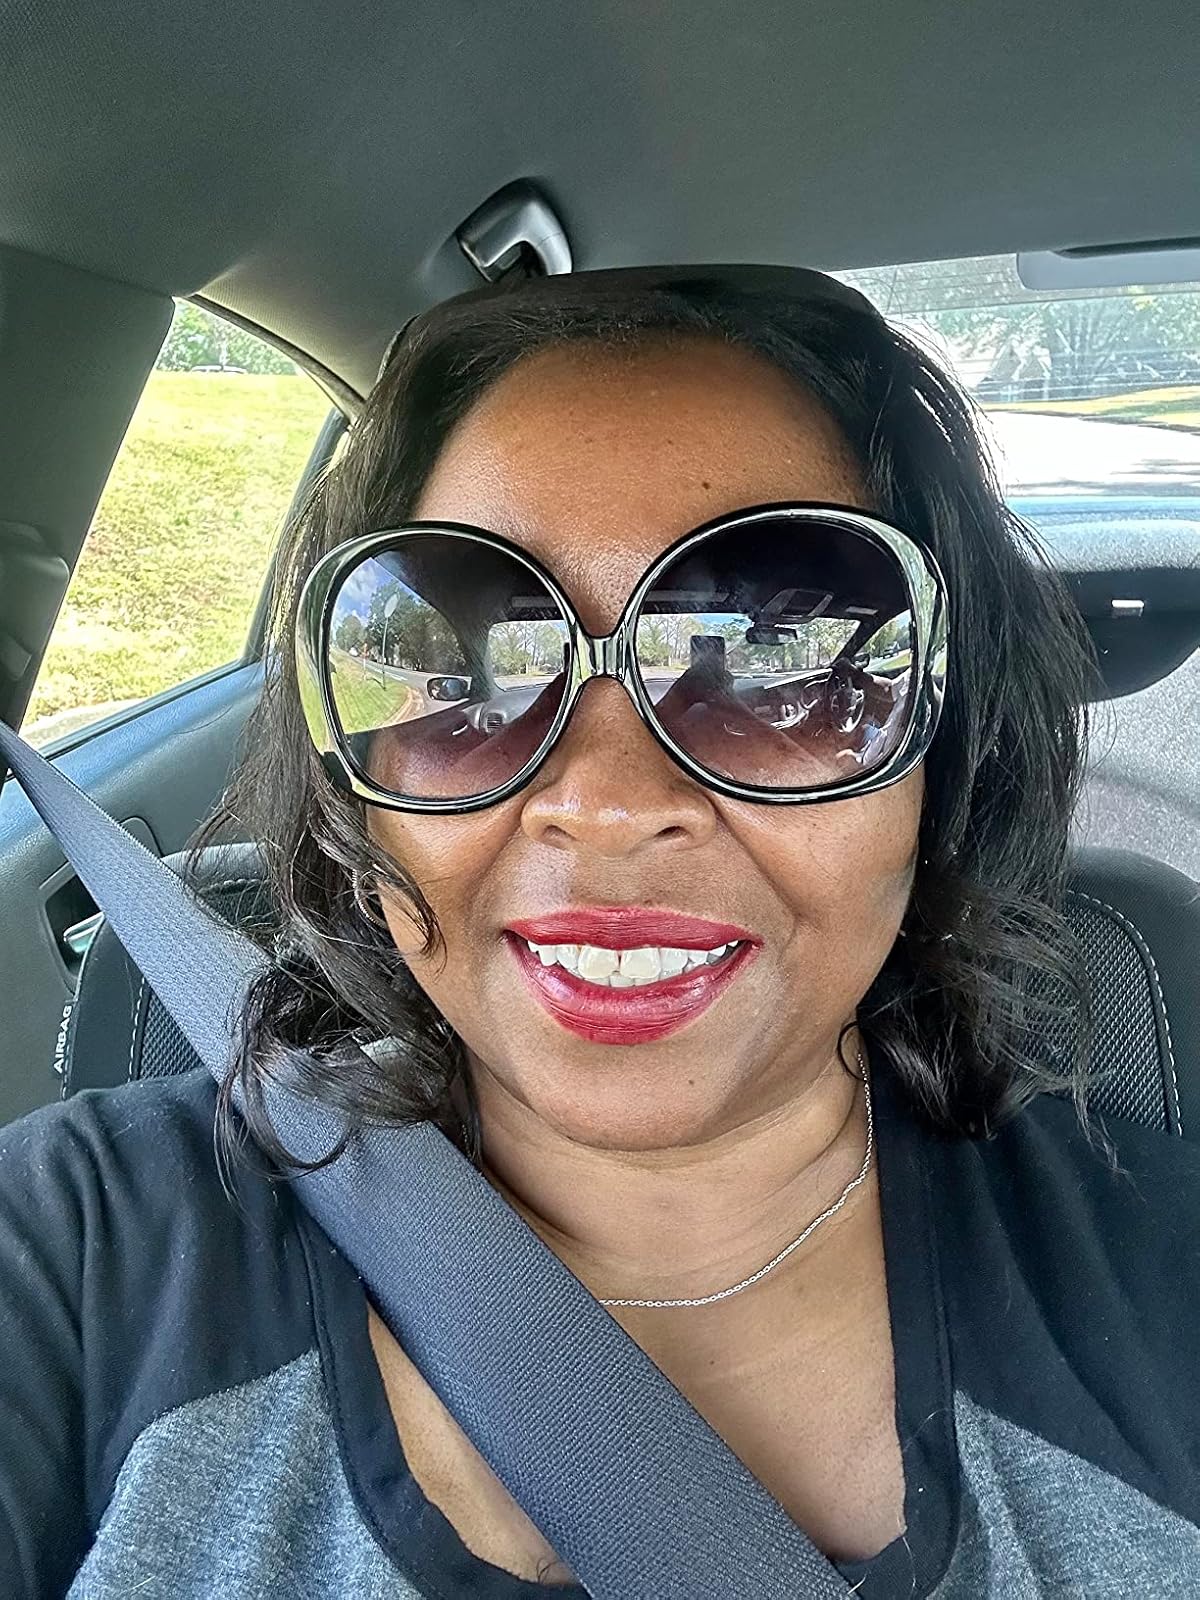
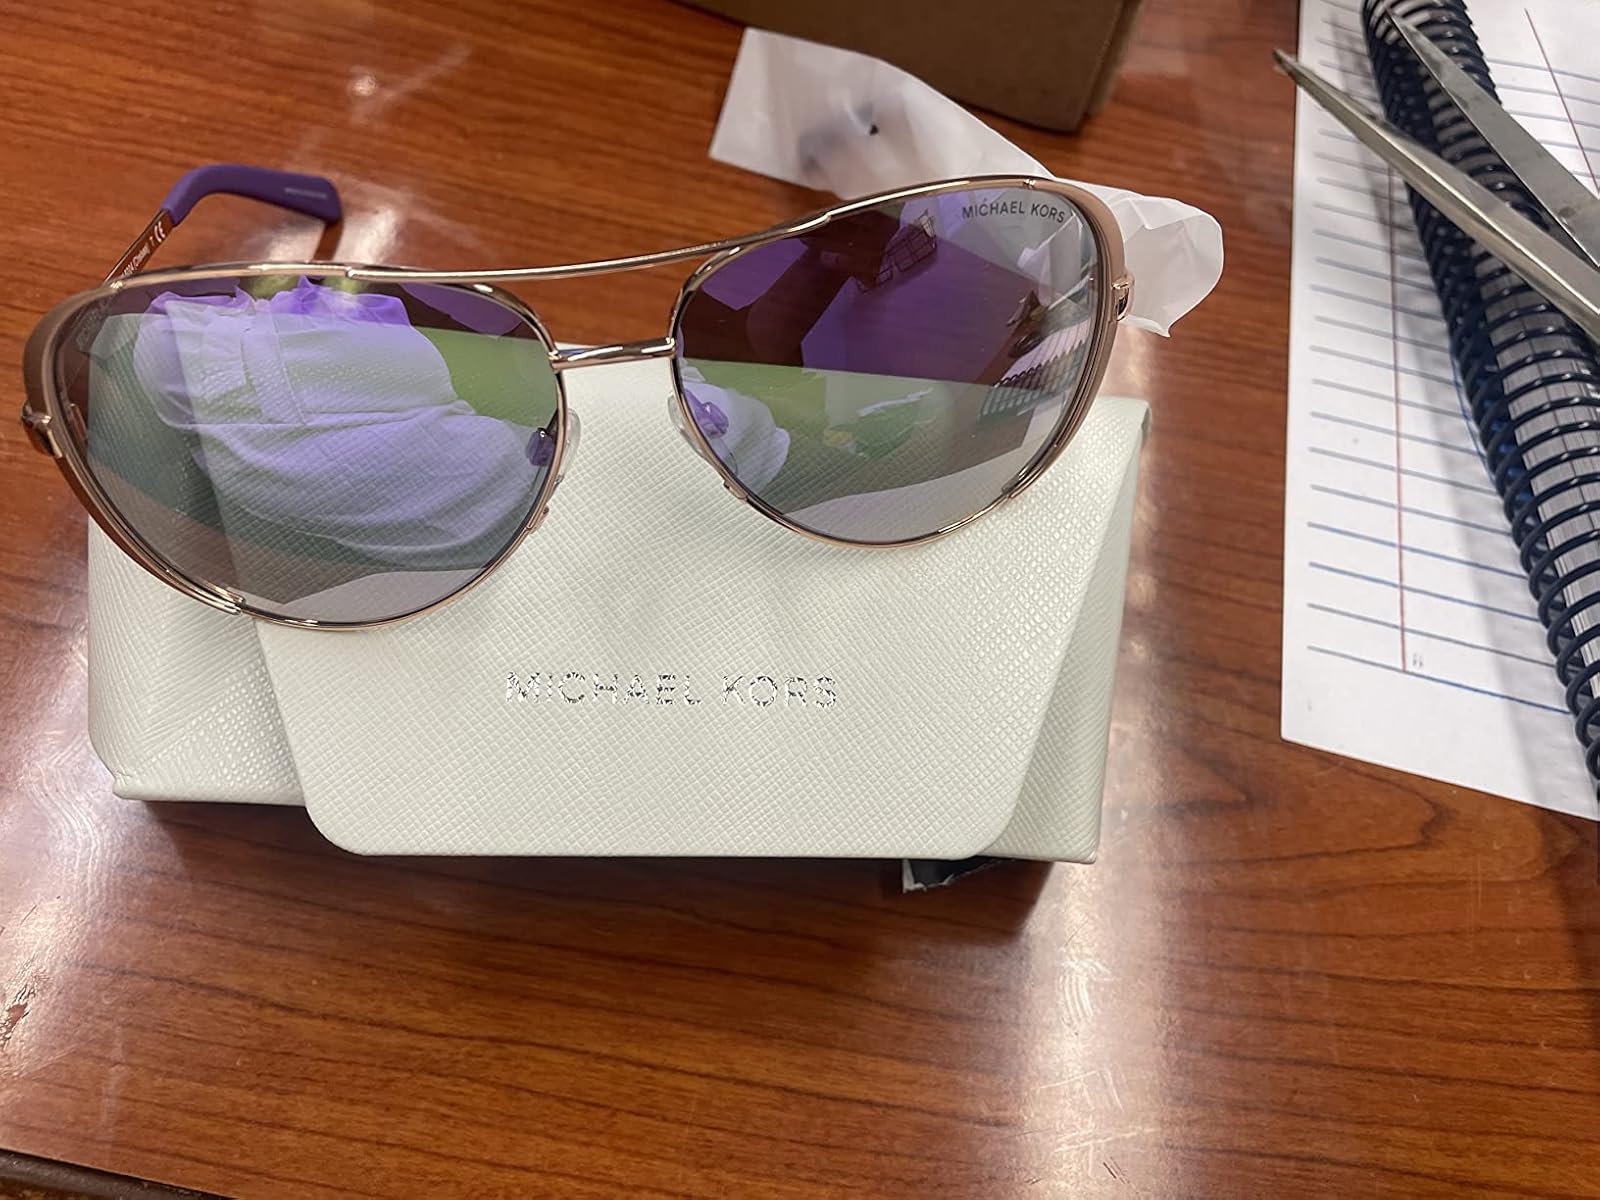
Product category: accessories_sunglasses
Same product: no